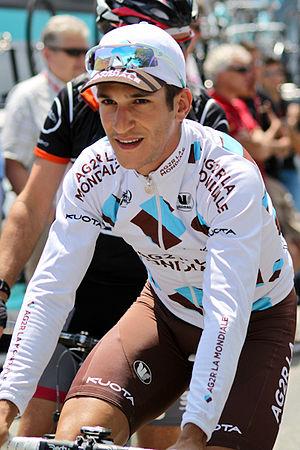
Etape 1 (Albertville) du Critérium du Dauphiné 2011
Blel Kadri est un coureur cycliste français né le 3 septembre 1986 à Bordeaux, professionnel de 2009 à 2016 au sein de l'équipe AG2R La Mondiale. Il a notamment remporté une étape du Tour de France 2014.